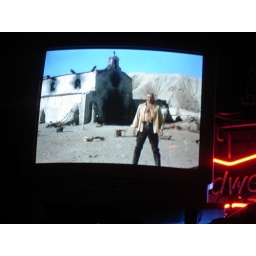
lee van cleef is in the house